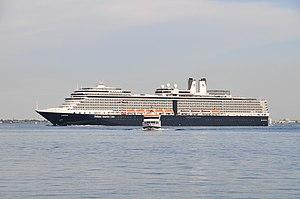
Le MS Eurodam est un navire de croisière appartenant à la société Holland America Line. Il s'agit actuellement du plus grand navire de cette compagnie.